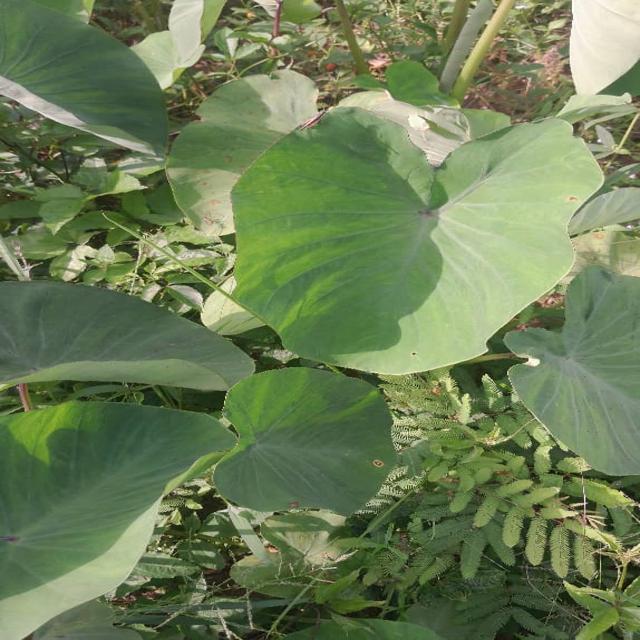
Label: Healthy